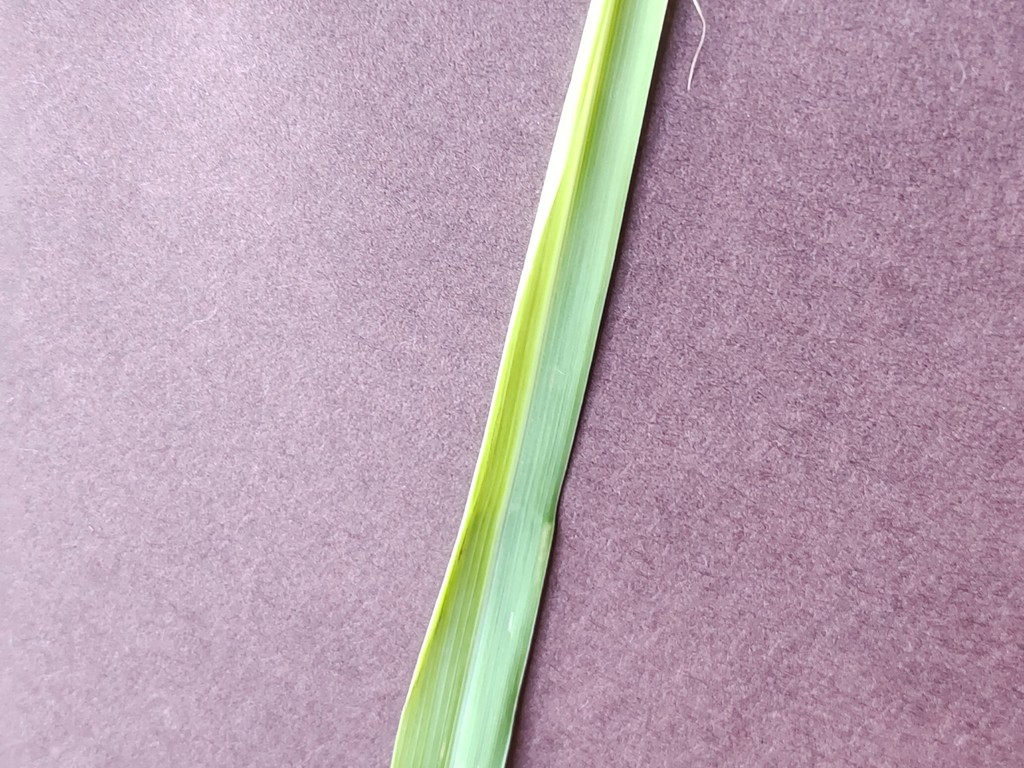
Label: Healthy